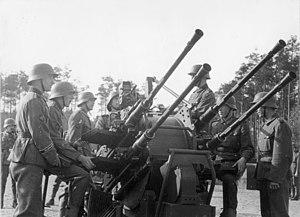
Le Flak 30 était un canon antiaérien de 20 mm utilisé par les différentes forces armées allemandes au cours de la Seconde Guerre mondiale. Il n'était pas le principal canon mais fut de loin la pièce d'artillerie la plus produite par le Troisième Reich durant la guerre. Il y eut plusieurs modèles, le Flak 38, version améliorée du Flak 30, le Gebirgsflak 38, version plus légère du Flak 38, et le Flakvierling 38, combinaison de quatre Flak 38 en une seule pièce d'artillerie.